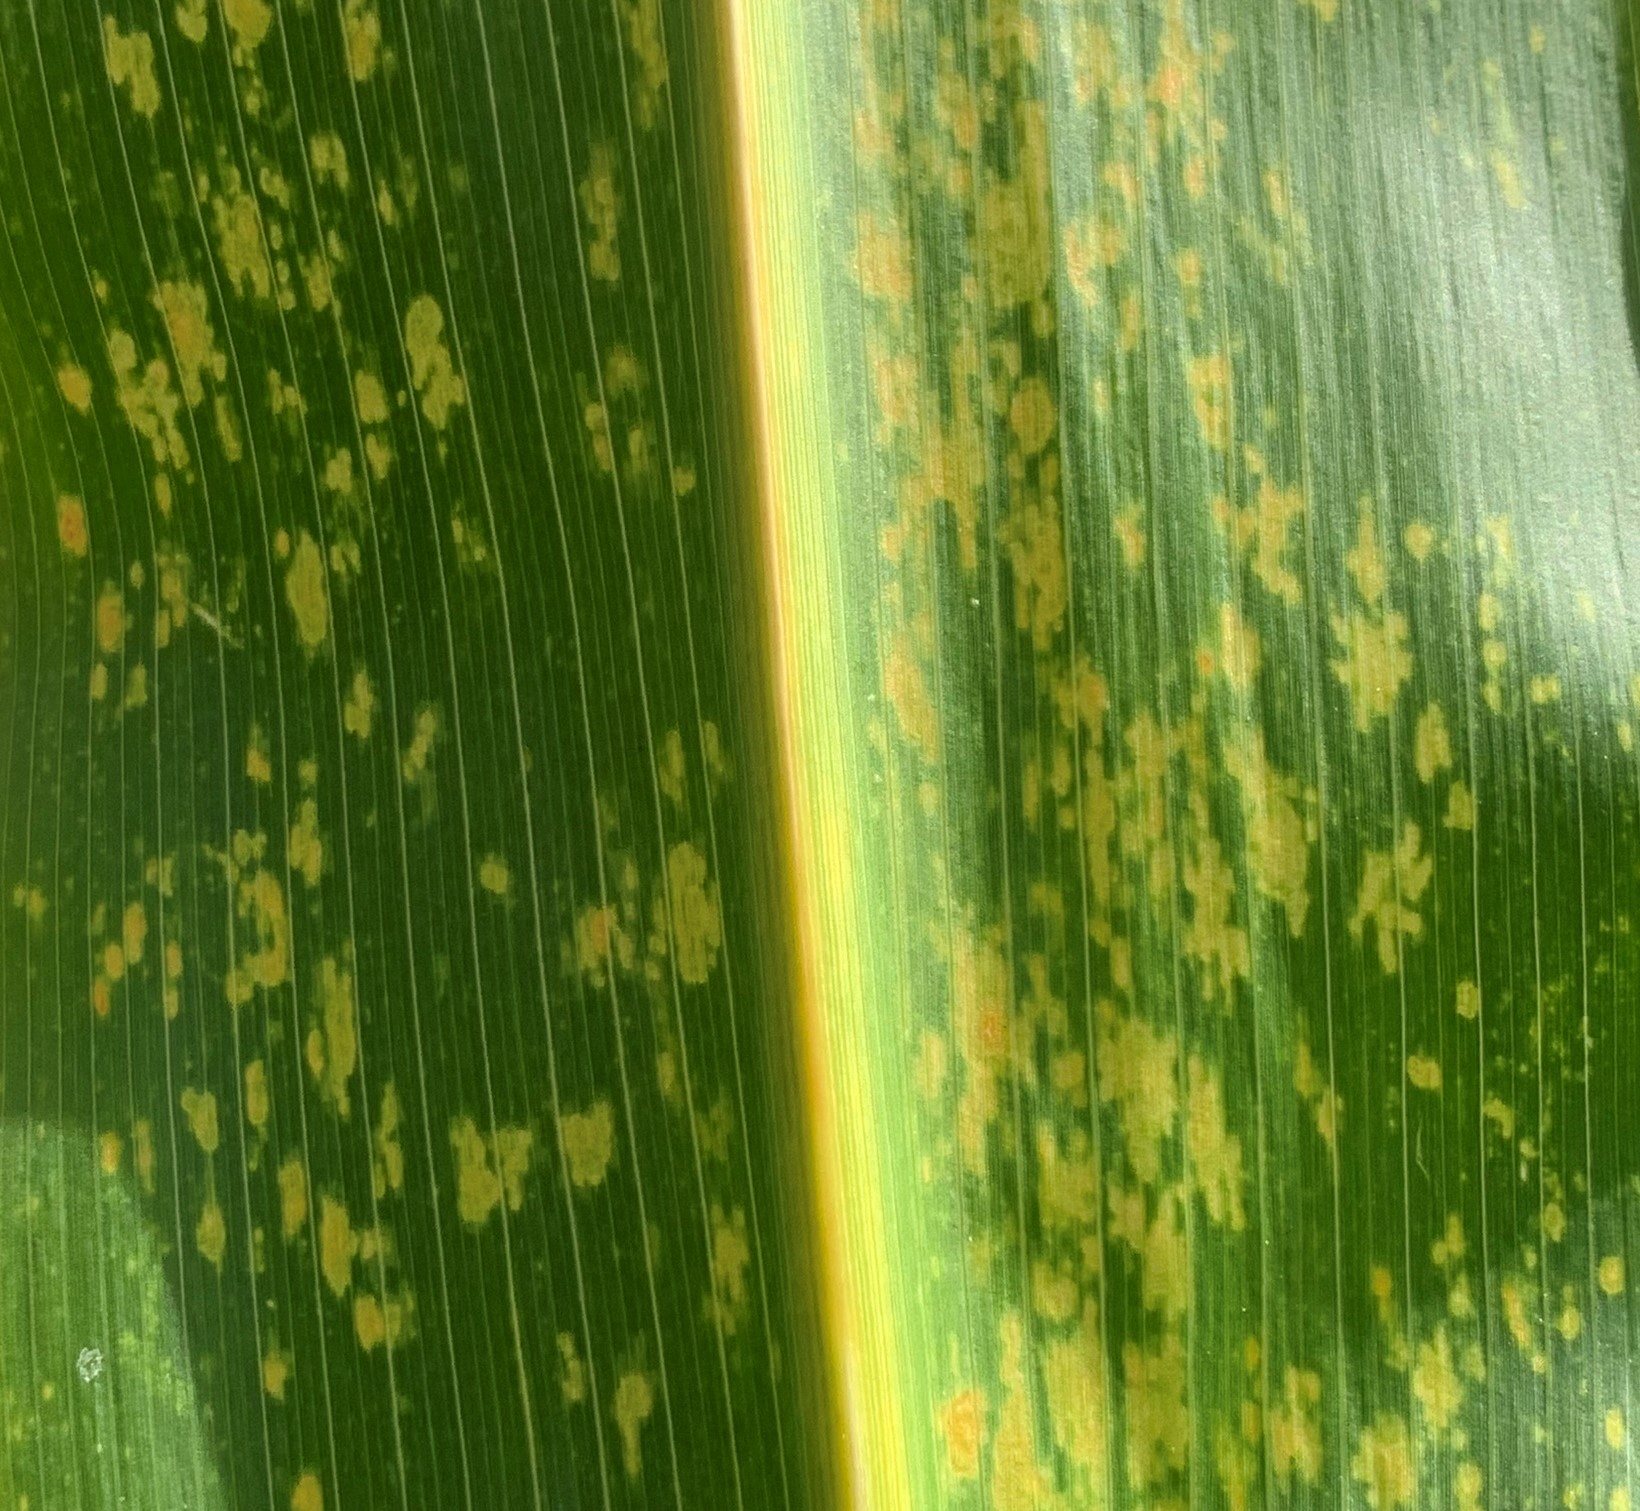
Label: MLN